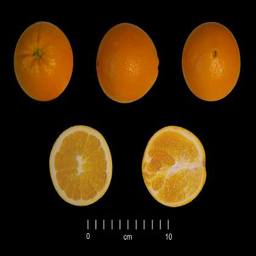
Label: Orange